Chhundo

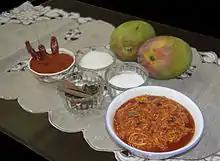
Chhundo with items used in its preparation

As mentioned earlier, although the most popular variety of Chhundo is the one prepared with grated mangoes, other variations such as pineapple Chhundo.